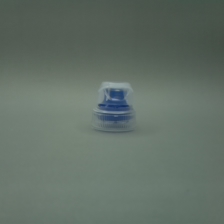
Color: white/transparent
Cap type: flip-top cap